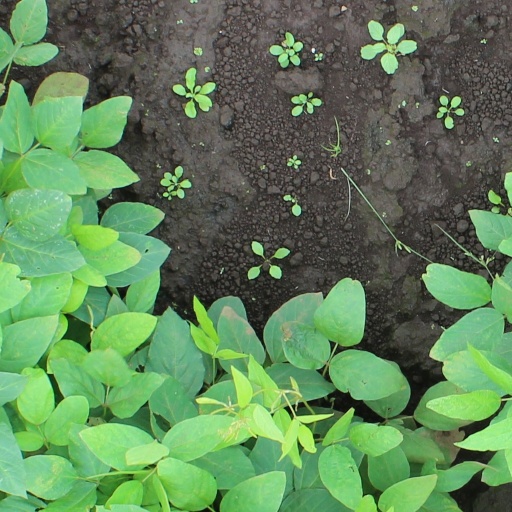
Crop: soybean